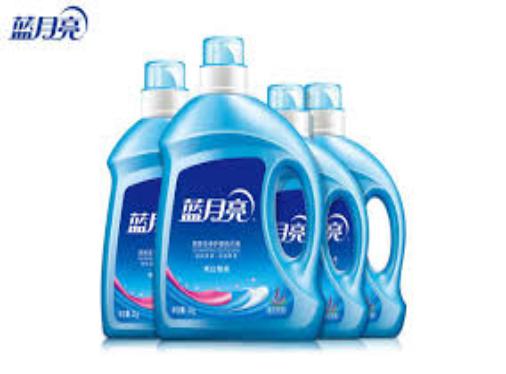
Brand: bluemoon
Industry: Necessities